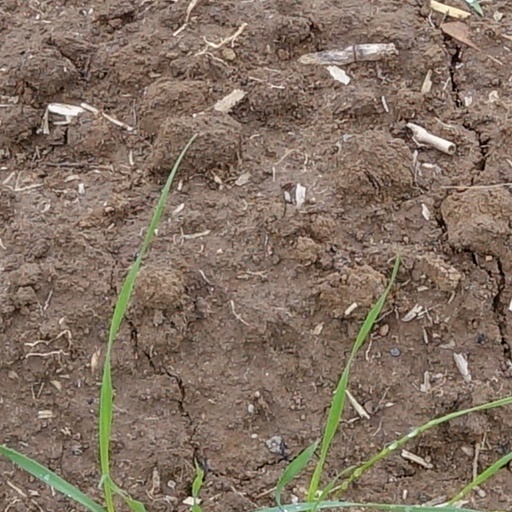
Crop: wheat